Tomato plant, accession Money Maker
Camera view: horizontal (90 deg, fisheye); turntable rotation: 0 degrees
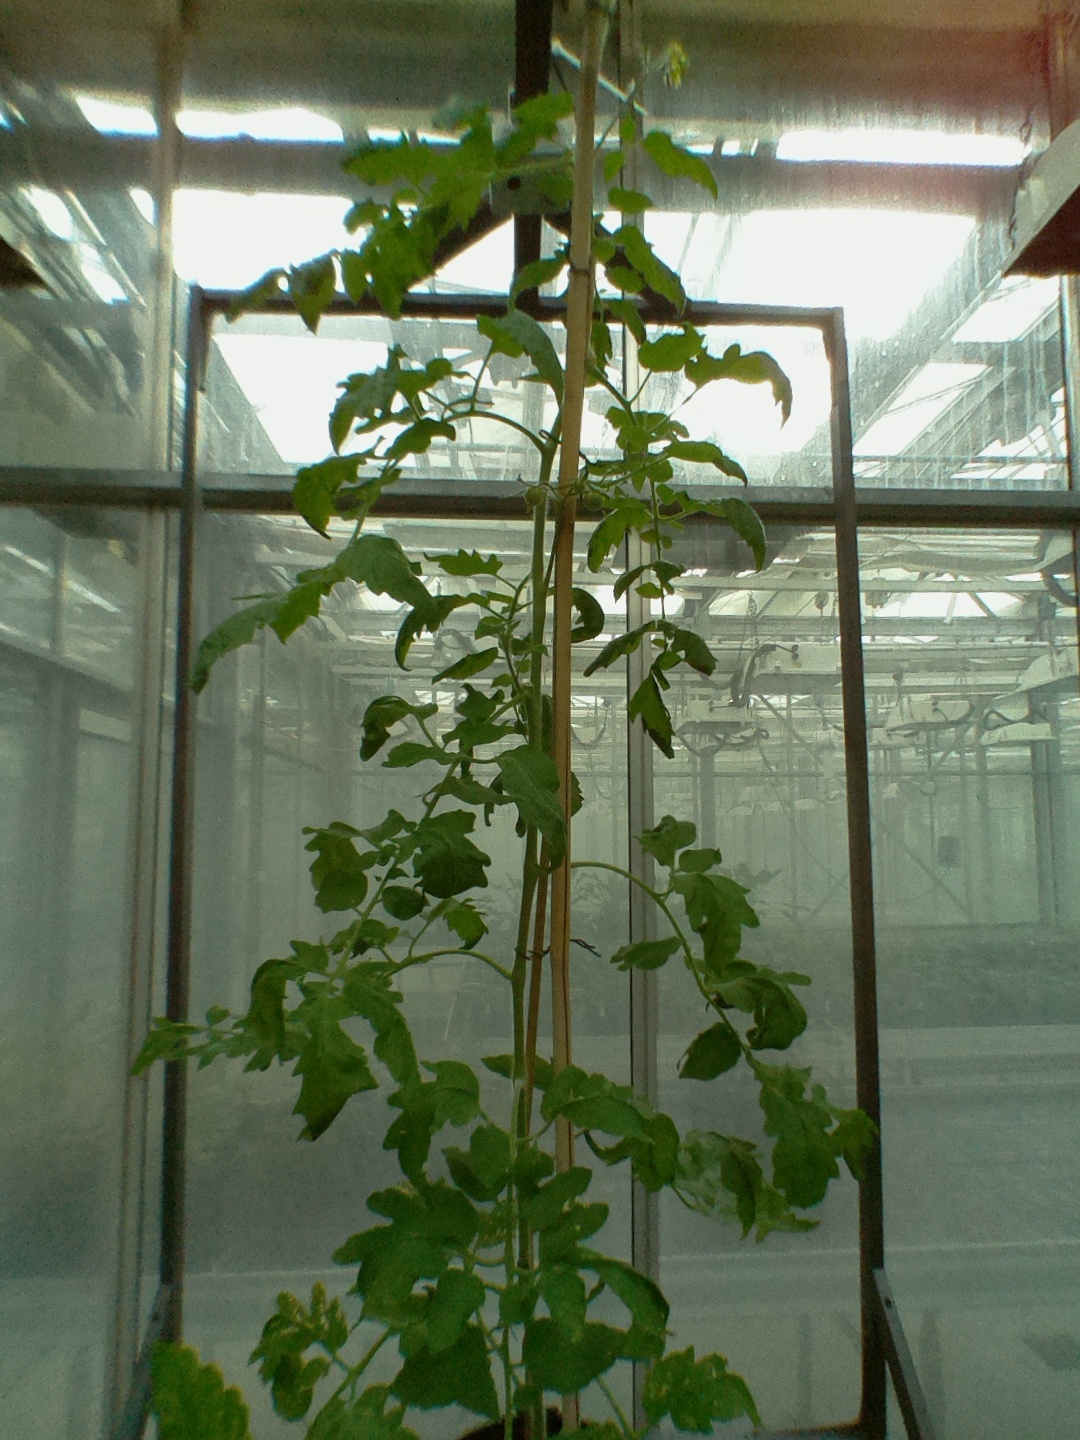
BBCH growth stage 71: 10%-20% of final fruit size